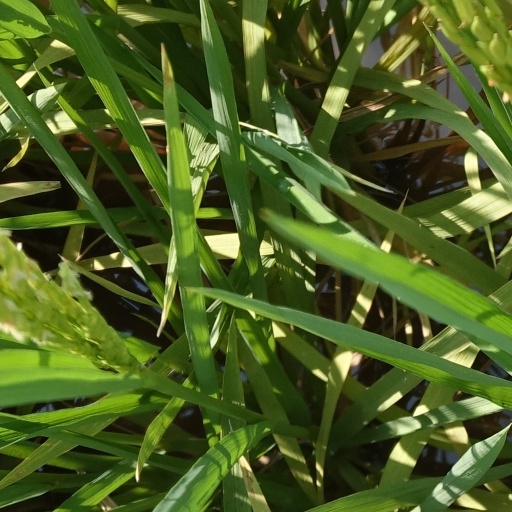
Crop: rice